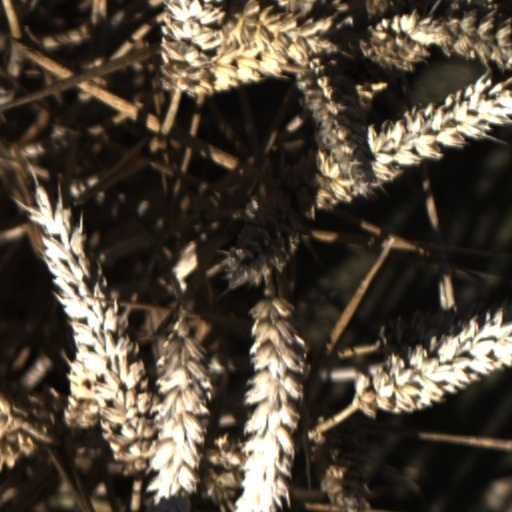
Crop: wheat